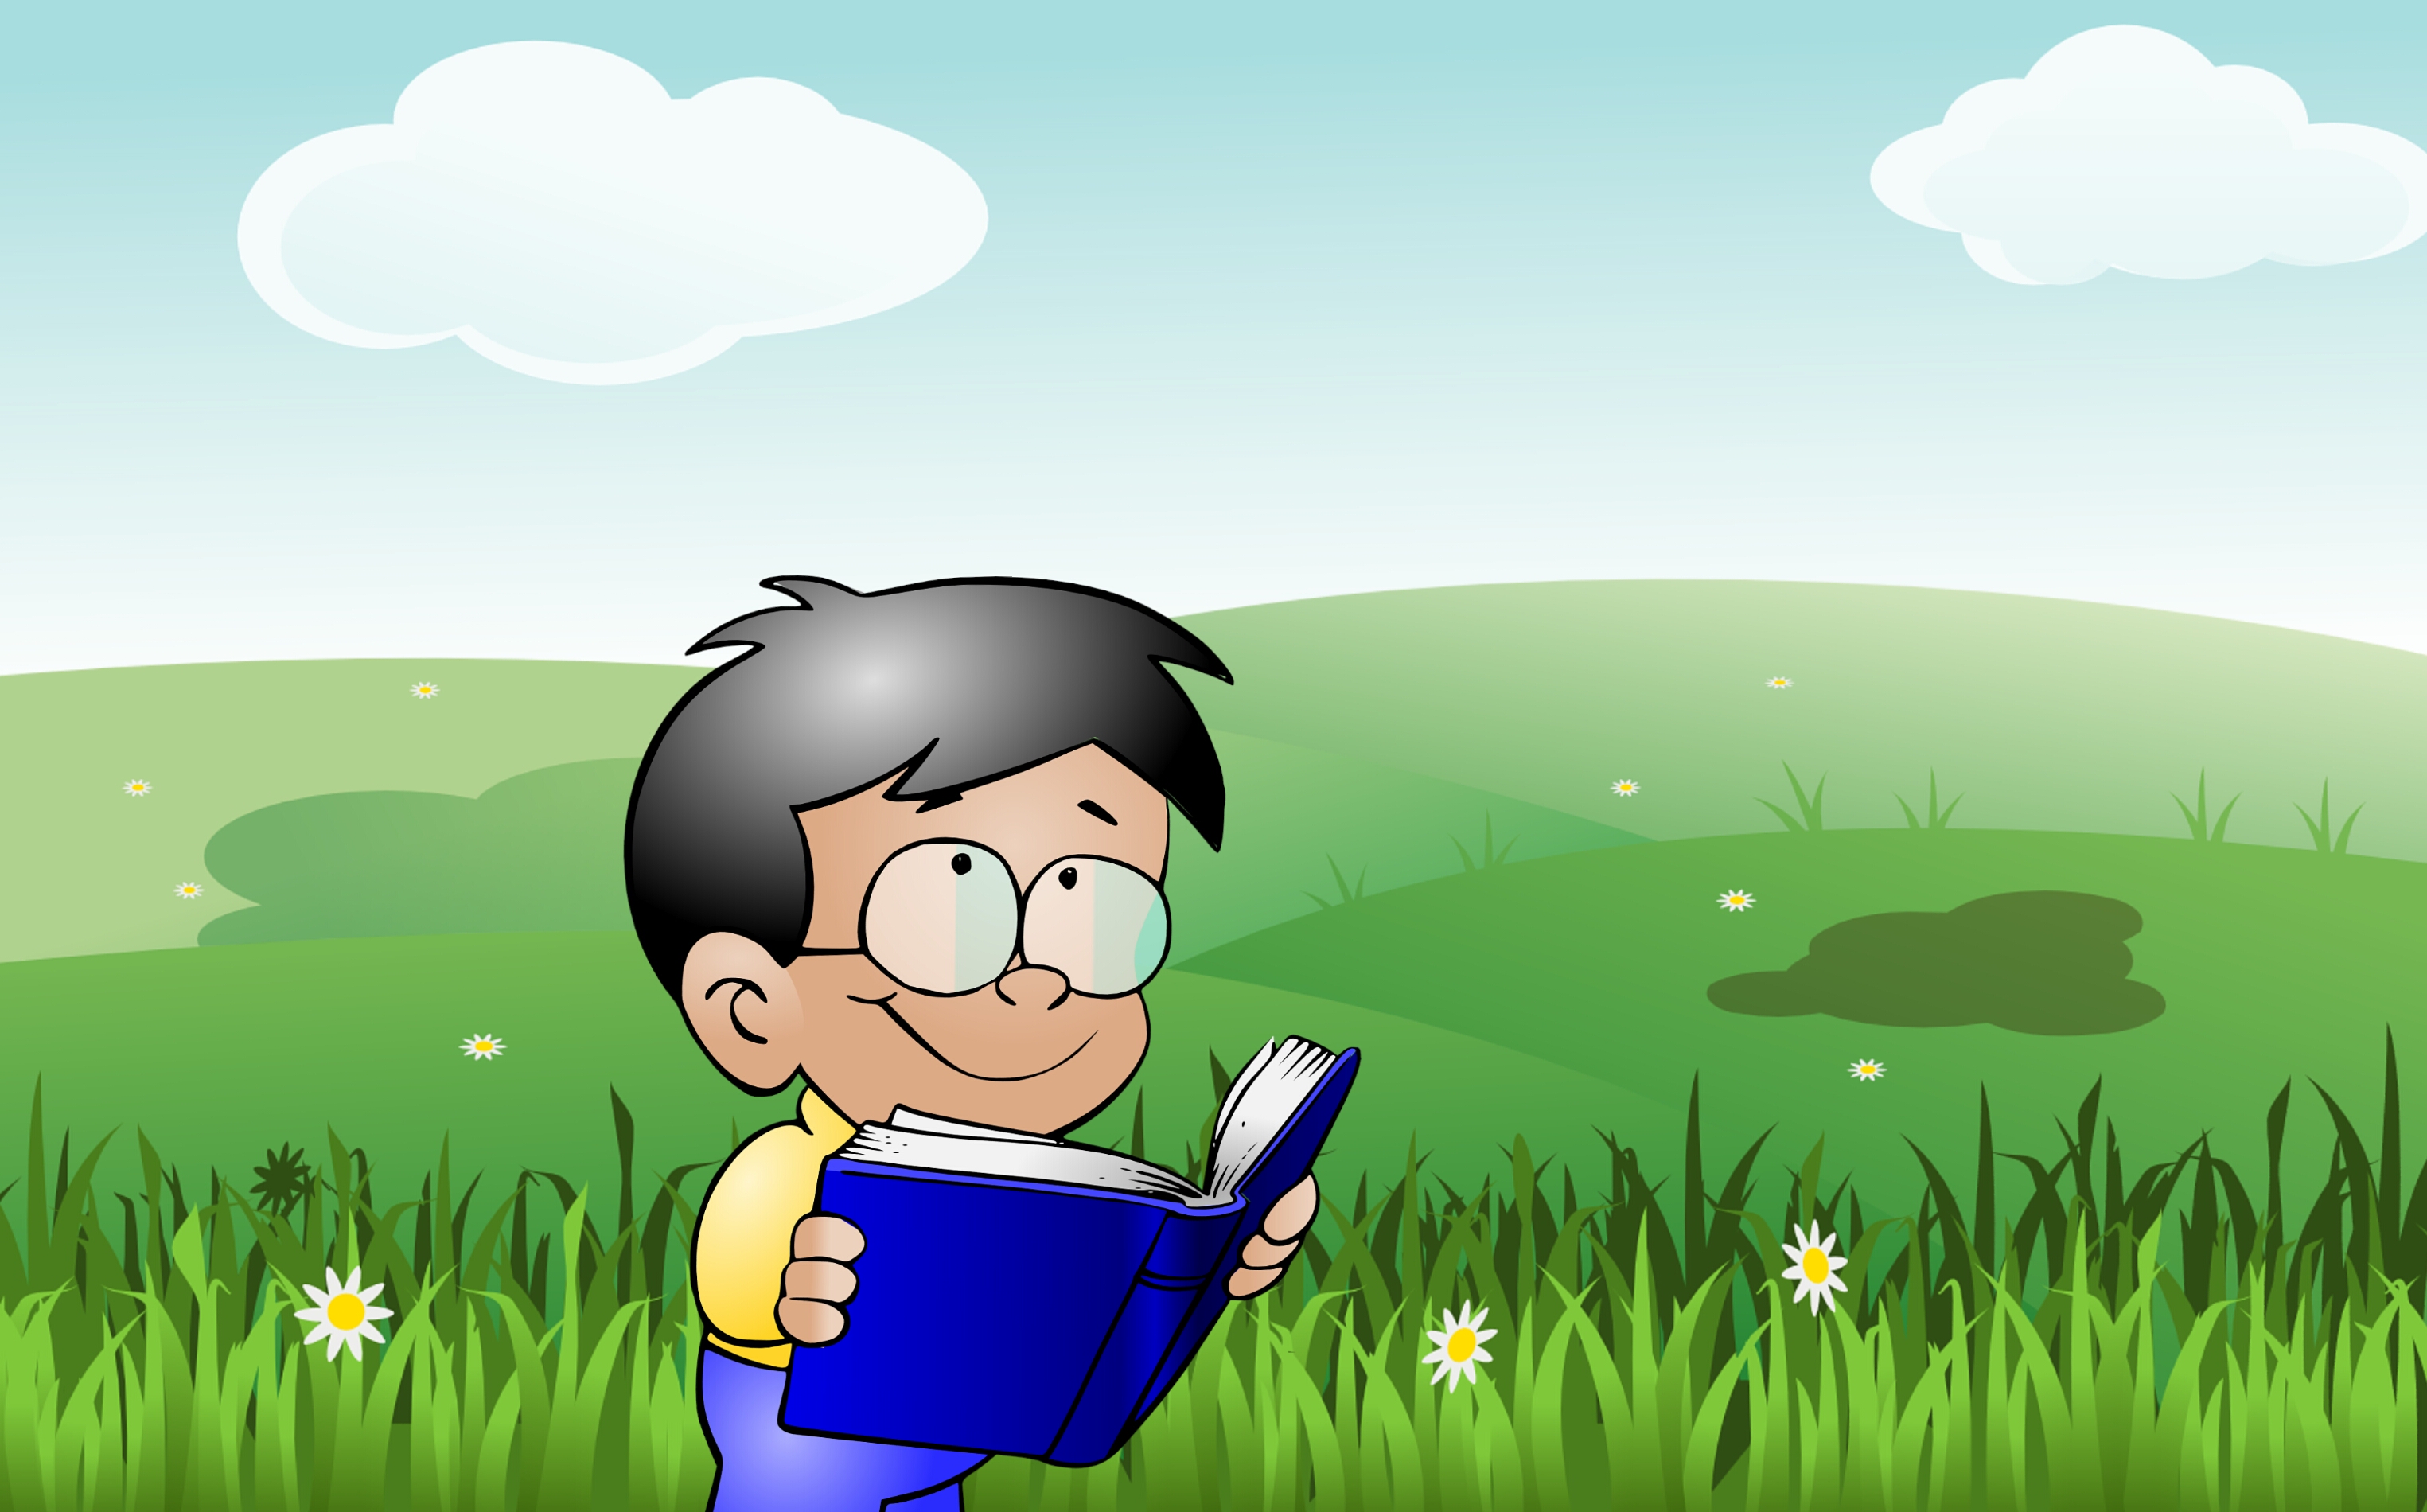
kid reading, baby, book, child, concept, enjoy, flower, freedom, grass, green, happiness, happy, healthy, holiday, imagination, nature, outdoors, smile, spring, summer, education, back to school, sky, cartoon, ecosystem, plant, football, male, emotion, grassland, meadow, boy, field, computer wallpaper, daytime, illustration, ball, human behavior, grass family, art, cloud, play, fictional character, fun